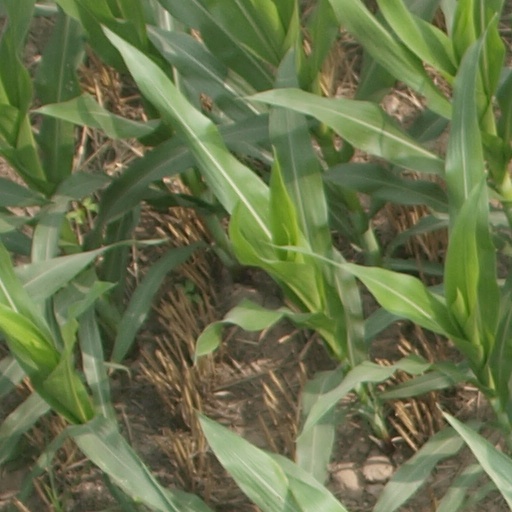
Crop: maize; corn